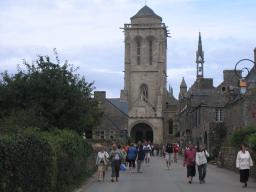
Label: Background_without_leaves